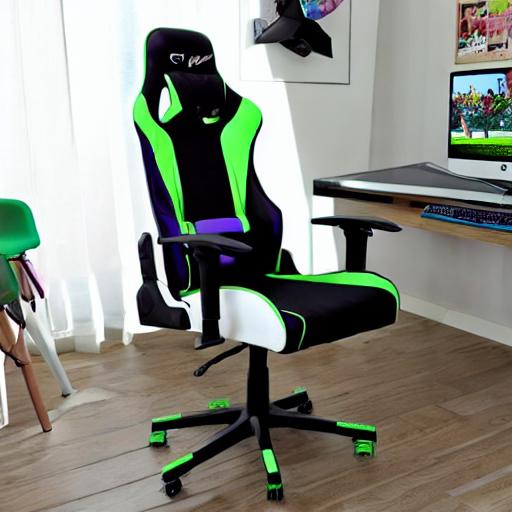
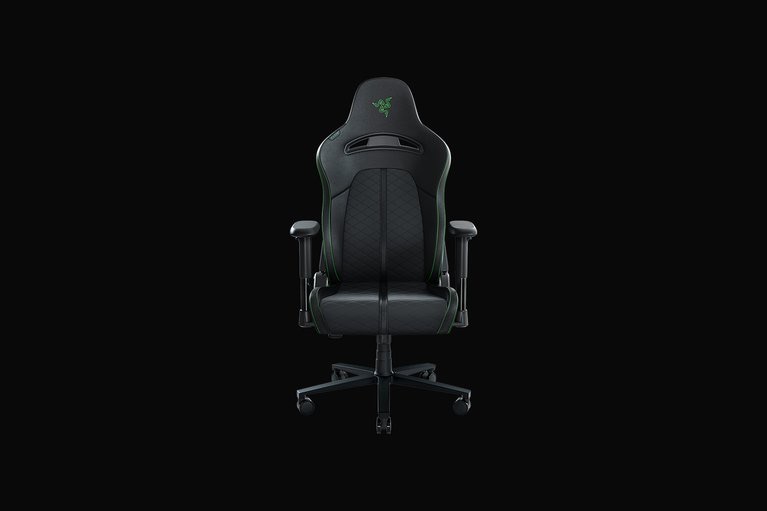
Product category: items_chair
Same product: no